Forestland (festival)

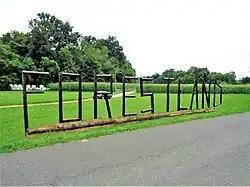

Forestland is an electronic dance music festival that takes place in Međimurje County, Croatia. It is one of Croatia's most popular electronic music events.